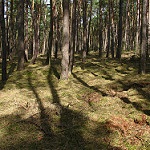
Scene: Outdoor